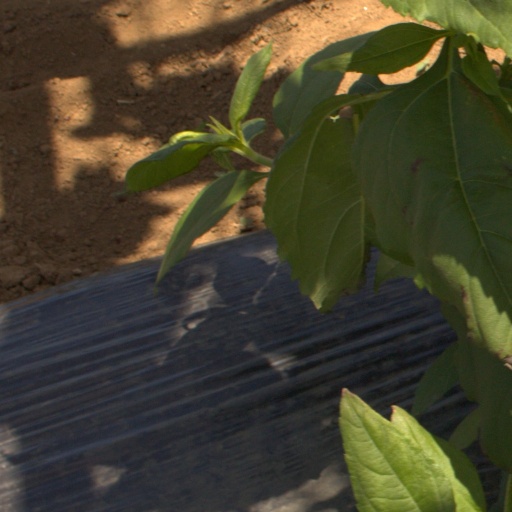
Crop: Jerusalem artichoke